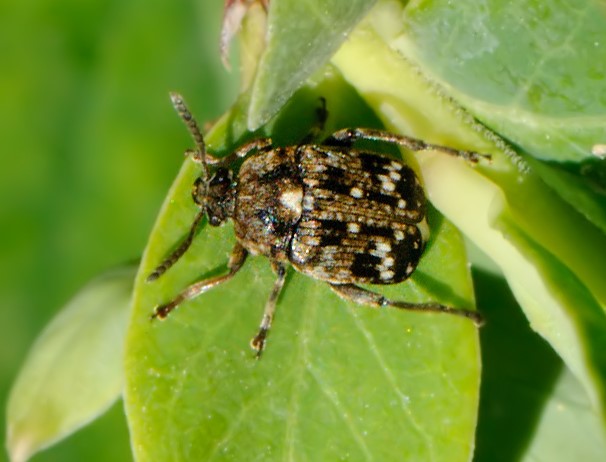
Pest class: pea_weevil